History of North Macedonia

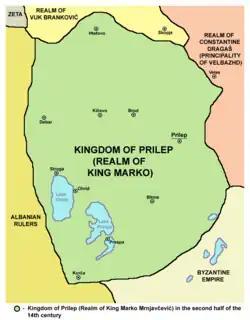
Realm of Prince Marko

Use of the name "Sklavines" as a nation on its own was discontinued in Byzantine records after circa 836 as those Slavs in the Macedonia region became a population in the First Bulgarian Empire. Originally two distinct peoples, "Sclavenes" and "Bulgars", the Bulgars assimilated the Slavic language/identity whilst maintaining the Bulgarian demonym and name of the empire. Slavic influence in the region strengthened along with the rise of this state, which incorporated the entire region to its domain in AD 837. Saints Cyril and Methodius, Byzantine Greeks born in Thessaloniki, were the creators of the first Slavic Glagolitic alphabet and Old Church Slavonic language. They were also apostles-Christianizators of the Slavic world. Their cultural heritage was acquired and developed in medieval Bulgaria, where after 885 the region of Ohrid became a significant ecclesiastical center. In conjunction with another disciple of Saints Cyril and Methodius, Saint Naum, he created a flourishing Bulgarian cultural center around Ohrid, where over 3,000 pupils were taught in the Glagolitic and Cyrillic script in what is now called Ohrid Literary School.